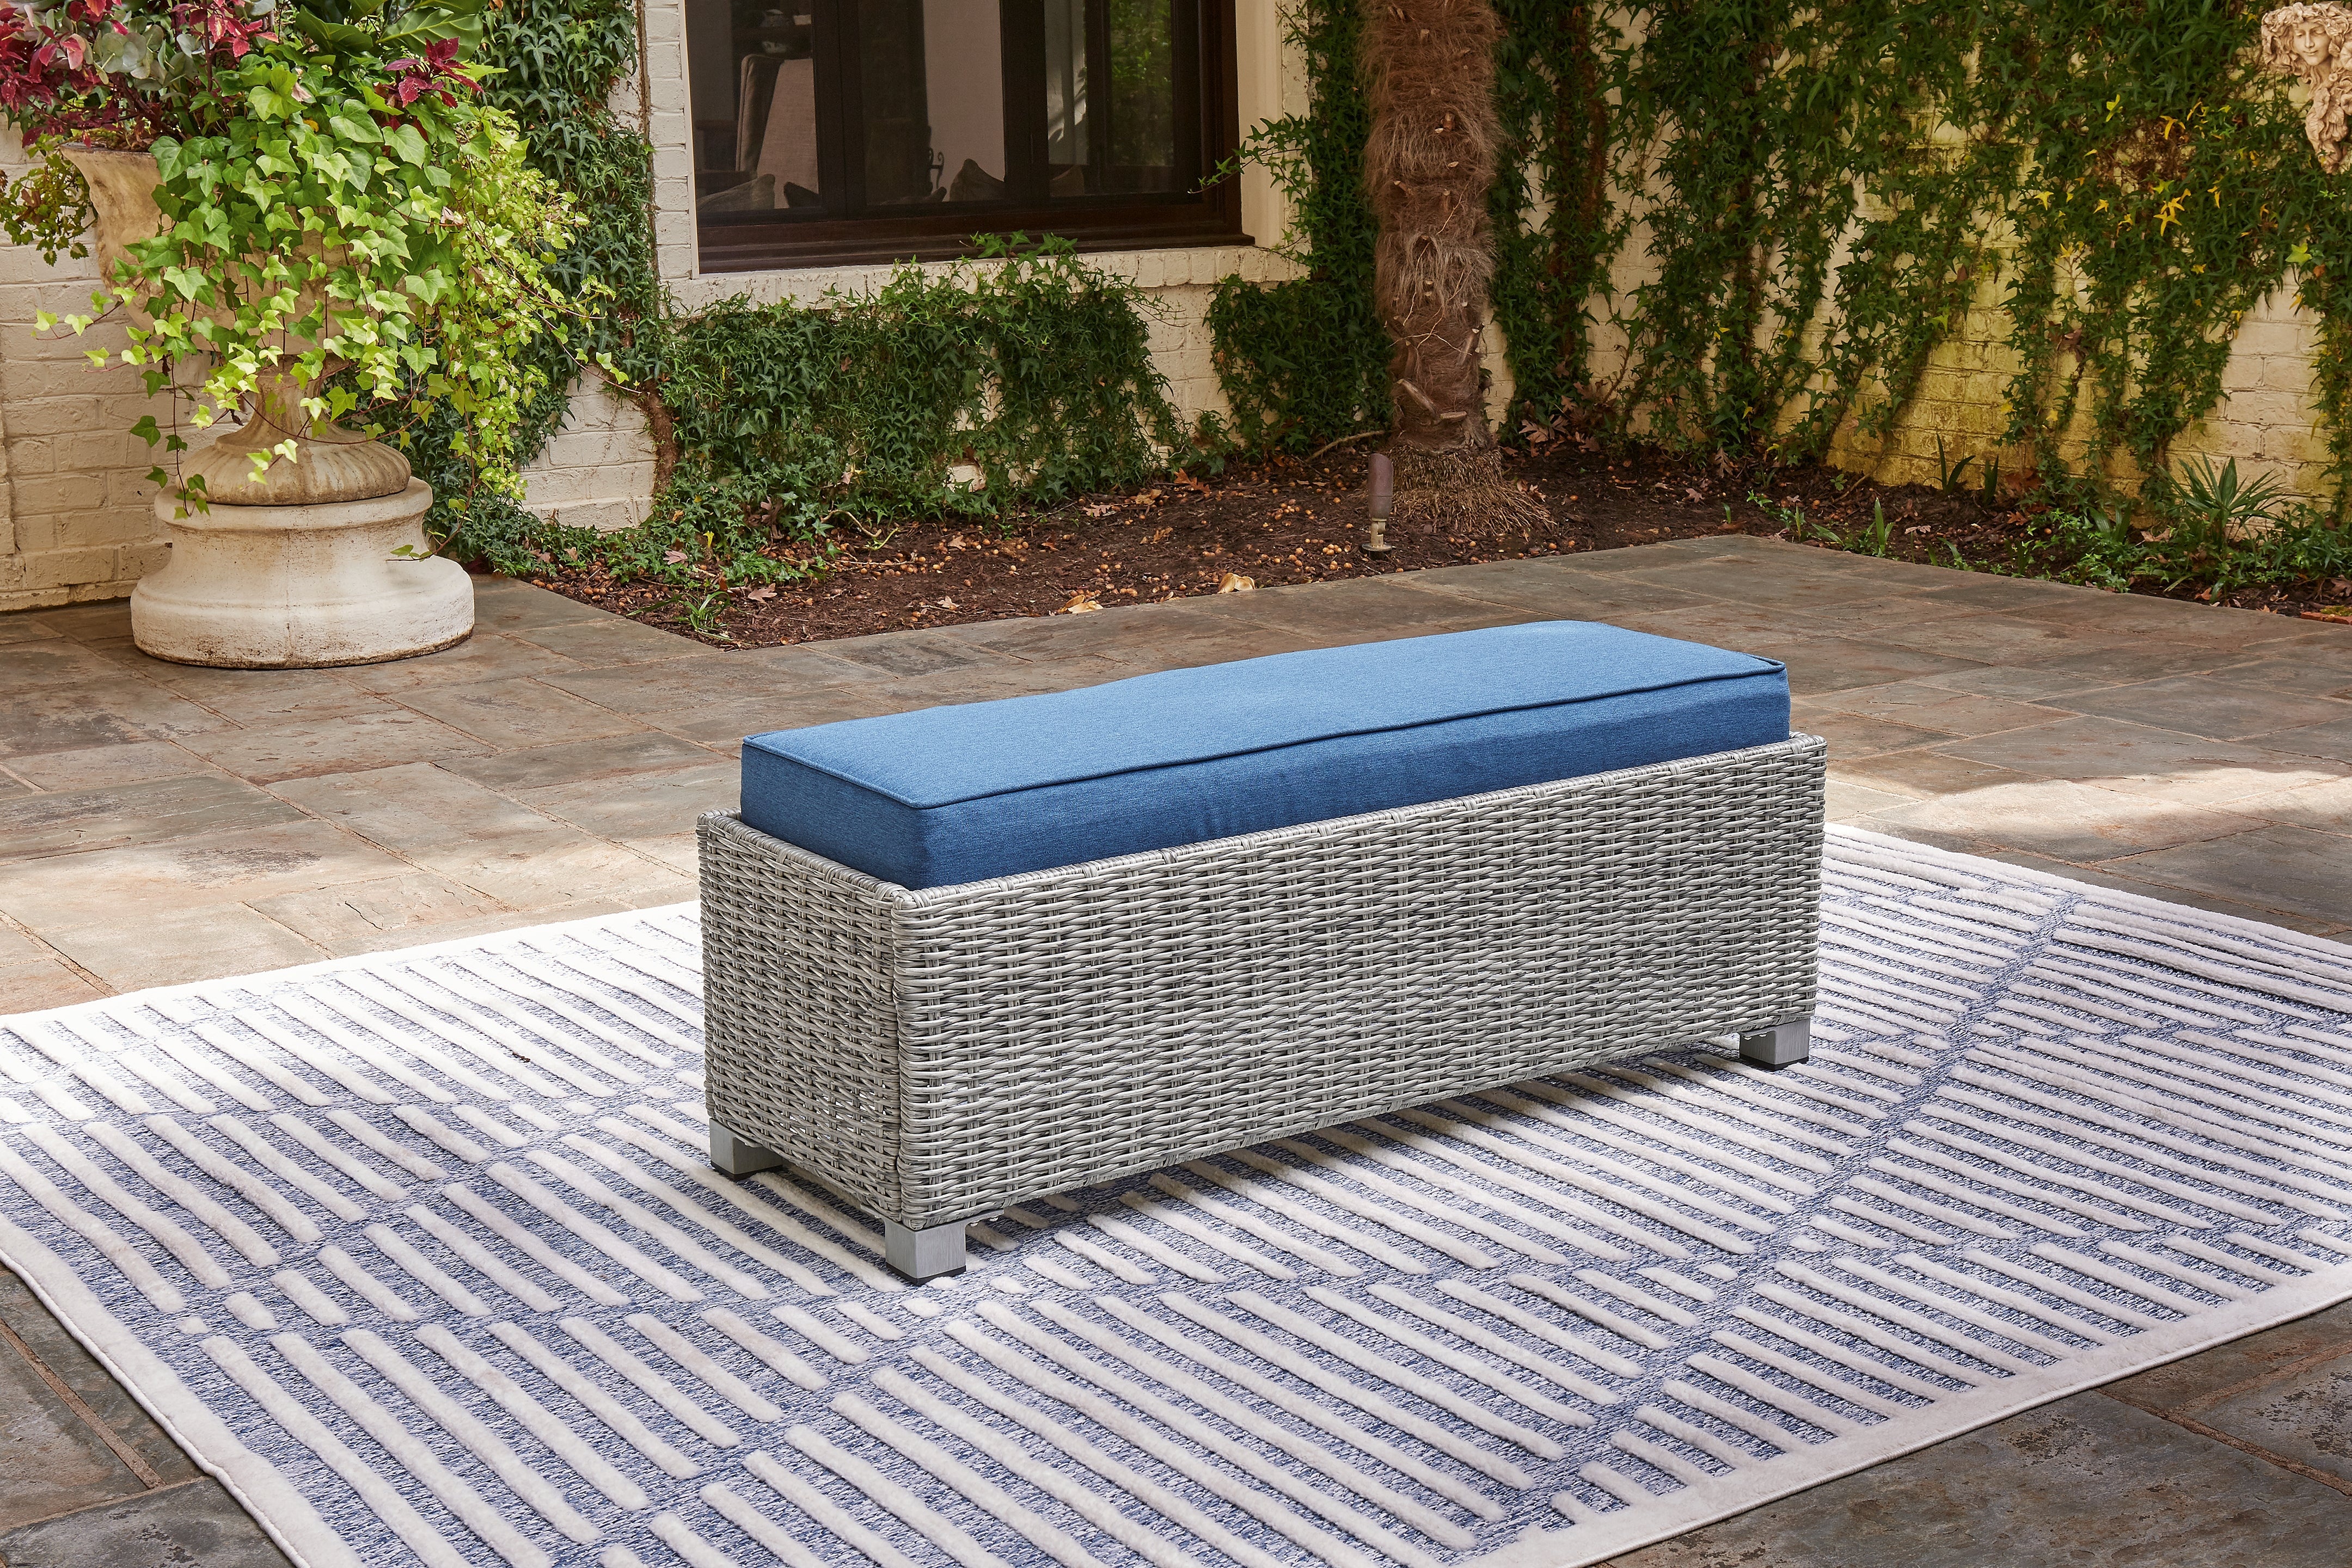
Naples Beach Light Gray Outdoor Bench with Cushion
OVERVIEW Item Name: Naples Beach Outdoor Bench with Cushion by Ashley SKU: P439-600 Collection Name: Naples Beach Brand: Signature Design by Ashley® Series ID: P439 UPC: 024052830415 Indulge in backyard bliss. This outdoor bench has a straightforward sense of style with its light gray resin wicker and wood-look finish. Blue high-performance Nuvella+™ fabric covers the cushioned top, weathering the elements and keeping your aesthetic casually cool. —introduces Naples Beach Outdoor Bench with Cushion to enhance the beauty of your living spaces. DIMENSIONS Overall Dimensions (Inches): 50''W x 18''D x 19''H Item Weight (Lbs): 25 Unit Width (Inches): 50 Unit Depth (Inches): 18 Unit Height (Inches): 19 Items Per Case: 1 Shipping Weight (Lbs): 32 Carton Depth (Inches): 68 Carton Height (Inches): 16.63 Carton Width (Inches): 50.75 SPECIFICATIONS Lifestyle: Casual Color: Black/Gray;Blue Material: Fabric • Resin Pattern: Textured FEATURES All-weather resin wicker handwoven over rust-free aluminum frame with hand-applied wood look finish Solution-dyed high-performance fabric Nuvella+ is an outdoor fabric that can be cleaned and offers enhanced UV resistance Clean fabric with mild soap and water, let air dry for stubborn stains, use a solution of 4 oz. bleach to 28 oz. water All-weather foam cushion core wrapped in soft polyester Stainless steel hardware Designed to withstand the harsh elements of the outdoors Imported fabric and fill Assembly required Seat Count: 2 Manufacturer Warranty Days: 365 Assembly Instructions: PDF LINK Parts Drawings: PDF LINK
Brand: Ashley®
Category: Furniture > Outdoor Furniture > Outdoor Seating > Outdoor Benches